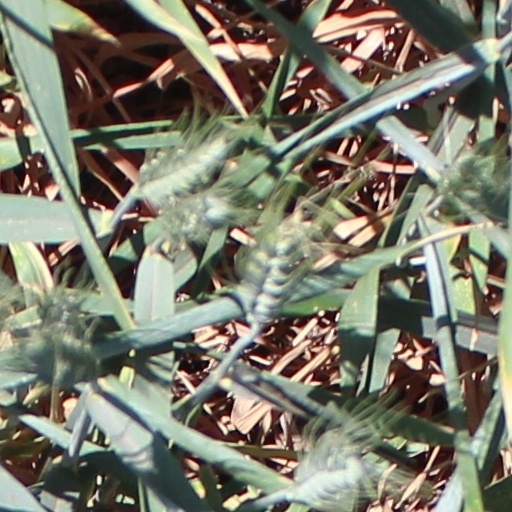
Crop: wheat